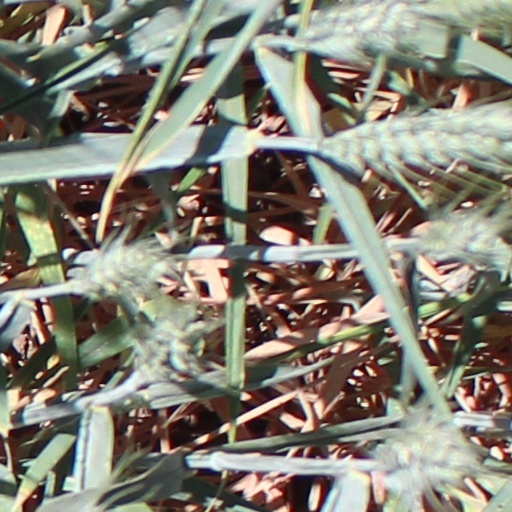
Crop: wheat